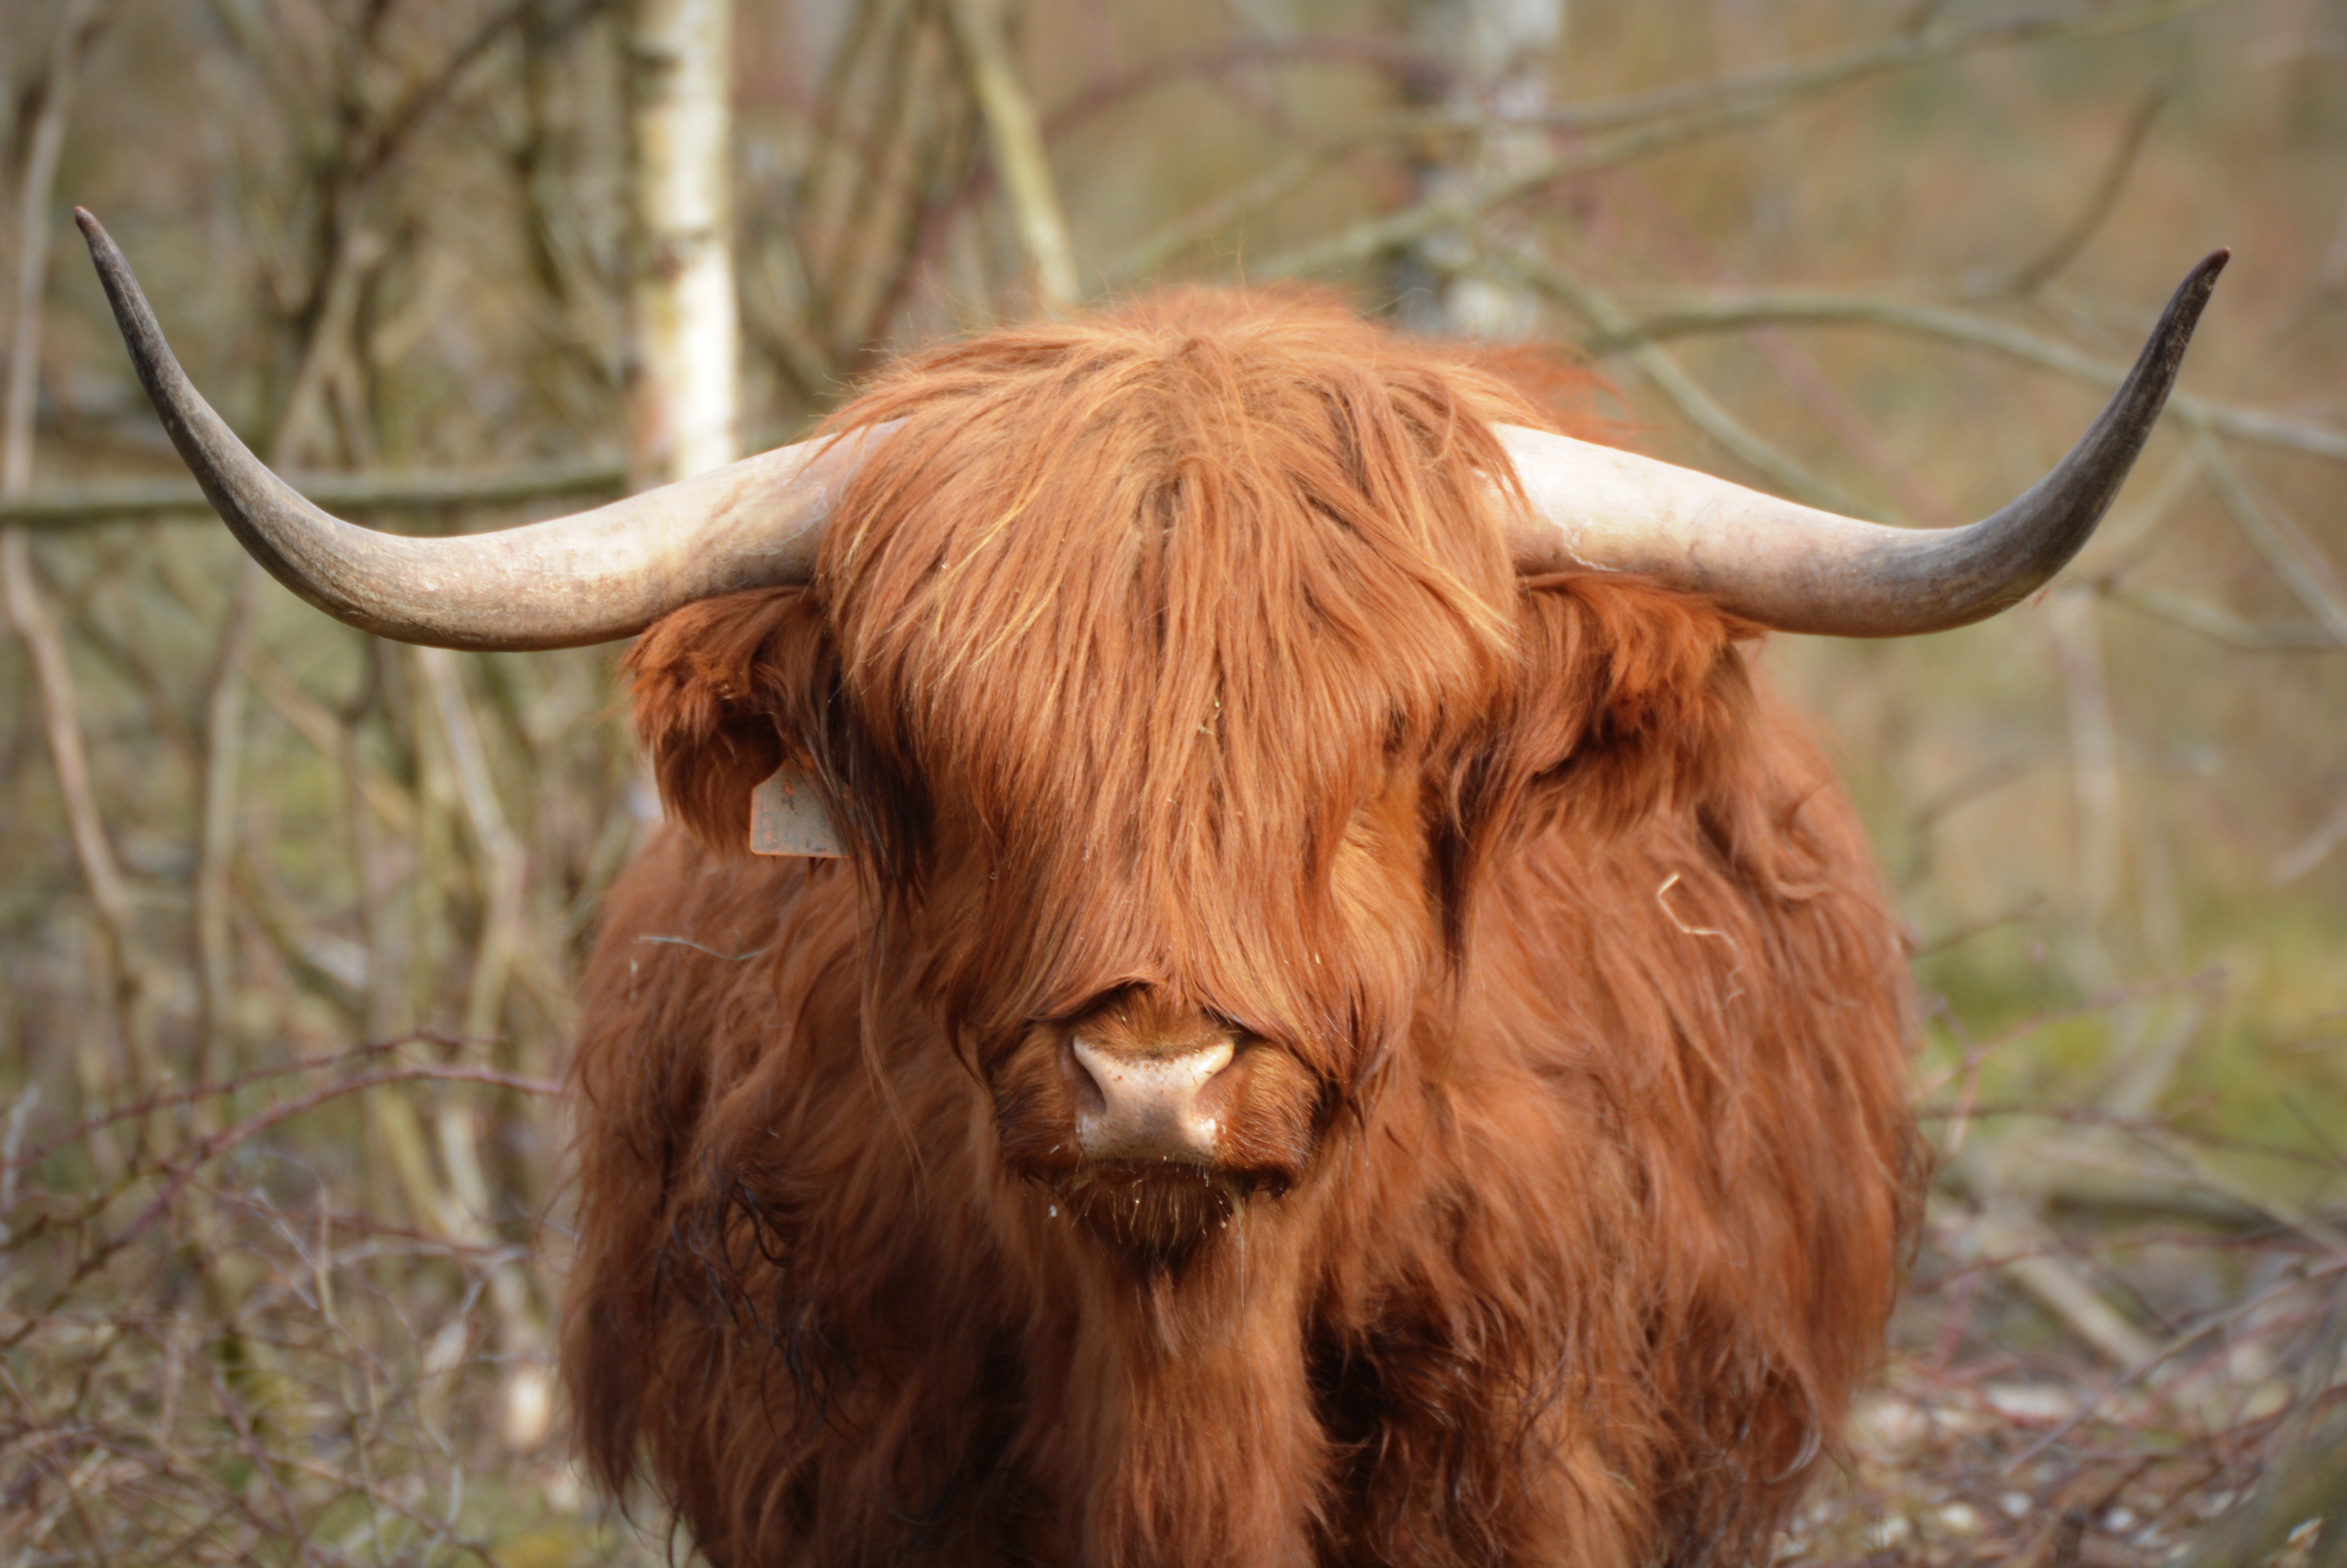
nature, animal, horn, cow, pasture, mammal, mane, agriculture, beef, fauna, bull, vertebrate, yak, horns, ox, cattle like mammal, cow goat family, muskox, texas longhorn